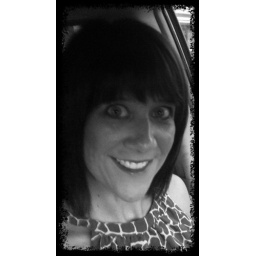
Ivy entertained herself in the car by cropping pictures and making them black and white.